Maahefun

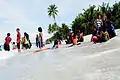
A photo of dark-skinned boys and girls standing, sitting and lying in wet clothes on the surf of a beach. Some palm trees stand in the background. Some women in veils are among the kids.

Maahefun is a celebration marking the beginning of Ramadan, where Muslims in the Maldives celebrate the taking of their last meal before beginning the month-long fasting.